Jarmila Wolfe

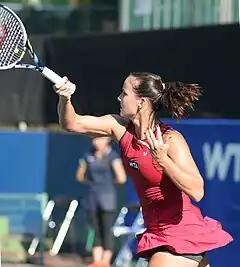
At the 2014 Pan Pacific Open

Gajdošová received a wildcard for the Sydney International but lost in the opening round against Lauren Davis. She was also awarded a wildcard for the Australian Open where she lost in the first round to Angelique Kerber. In mixed doubles, teaming up again with Matthew Ebden, she reached the semifinals.